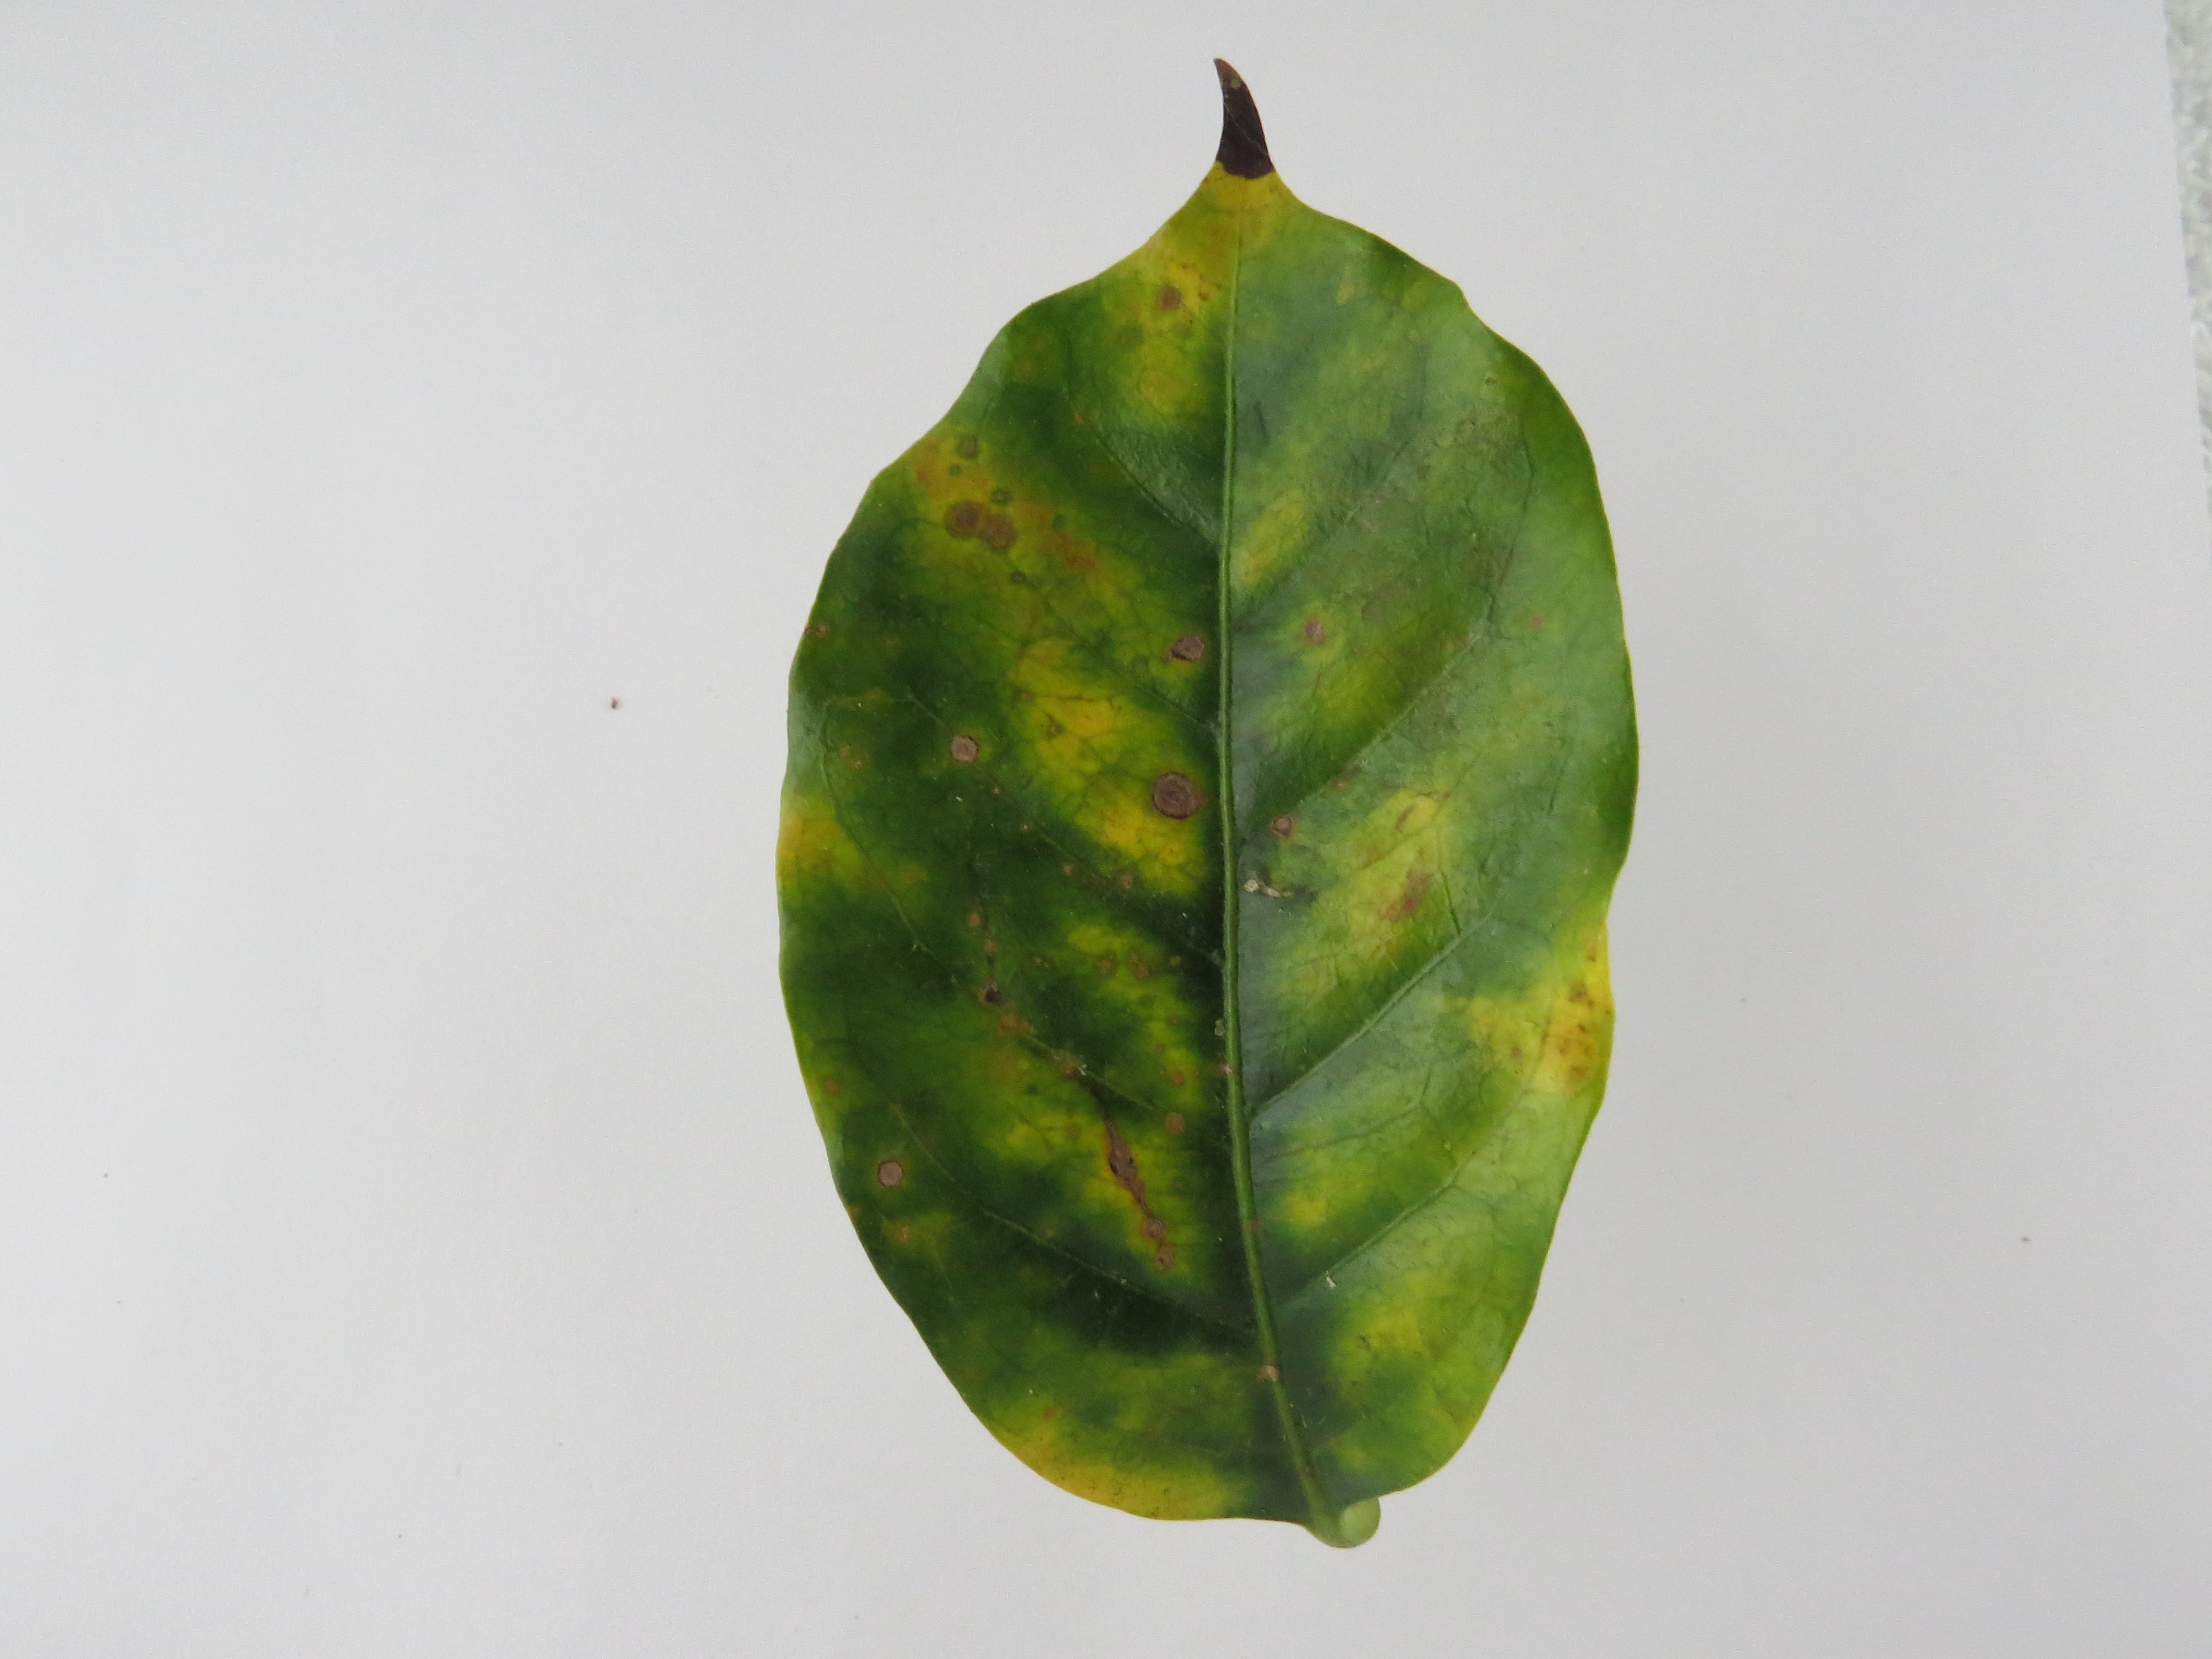
Label: potasium-K